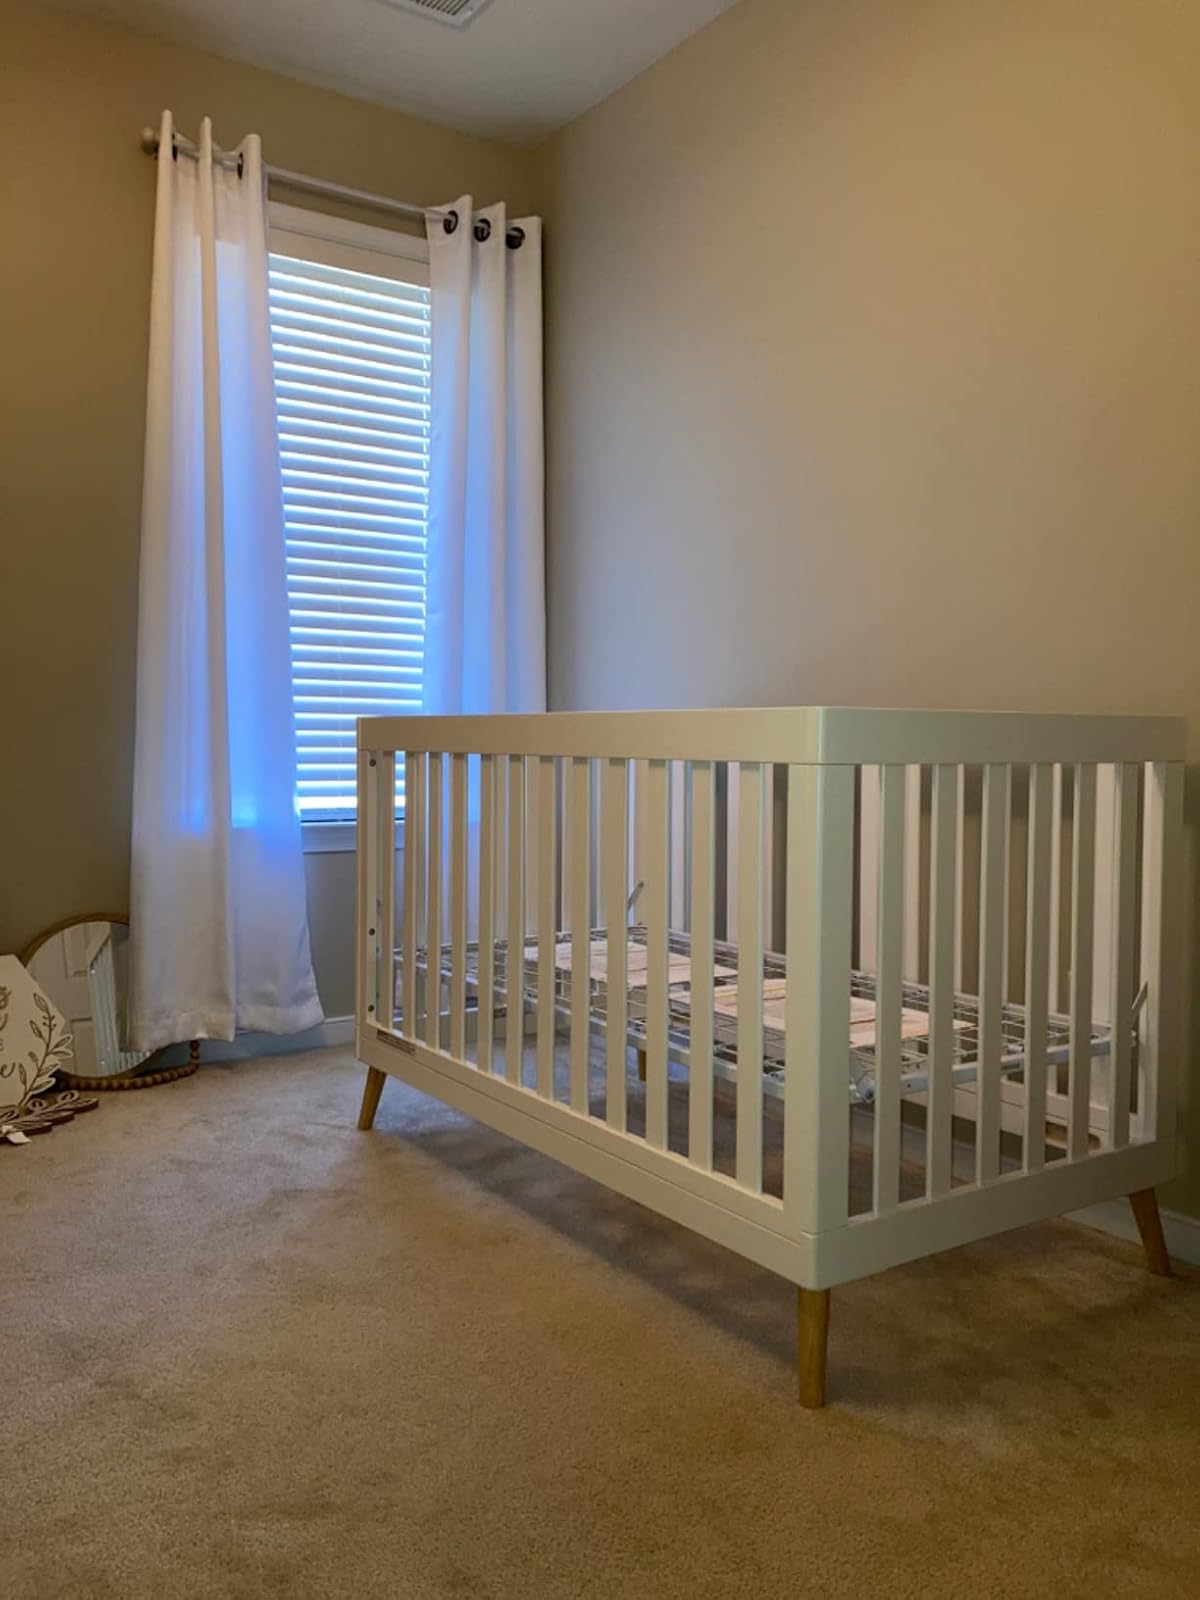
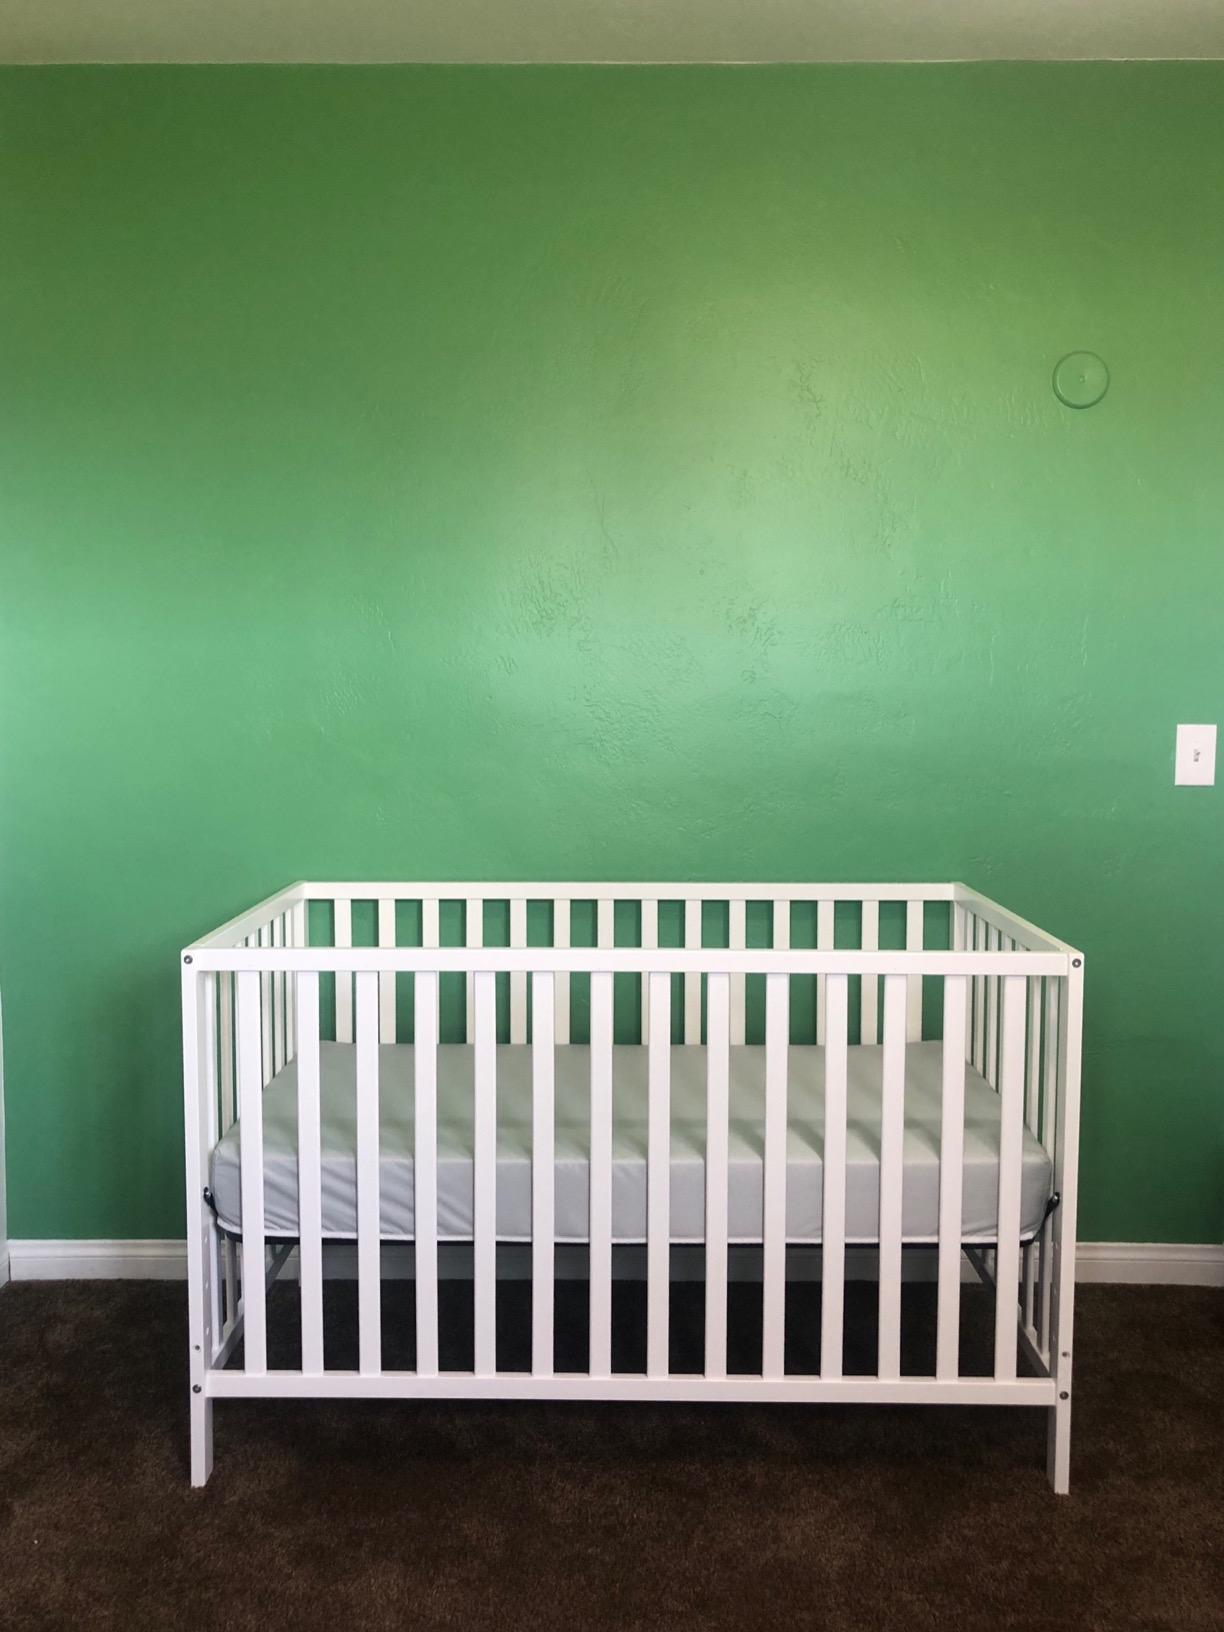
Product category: products_crib
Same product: no